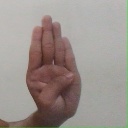
अक्षर: ब